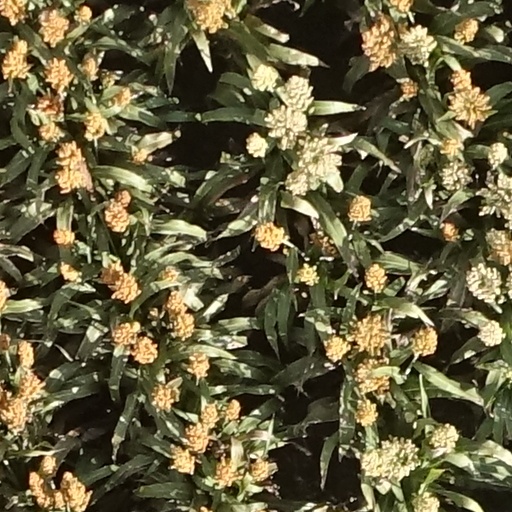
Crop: sorghum